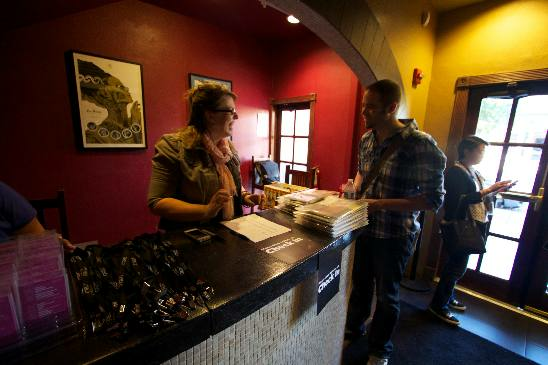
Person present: Yes